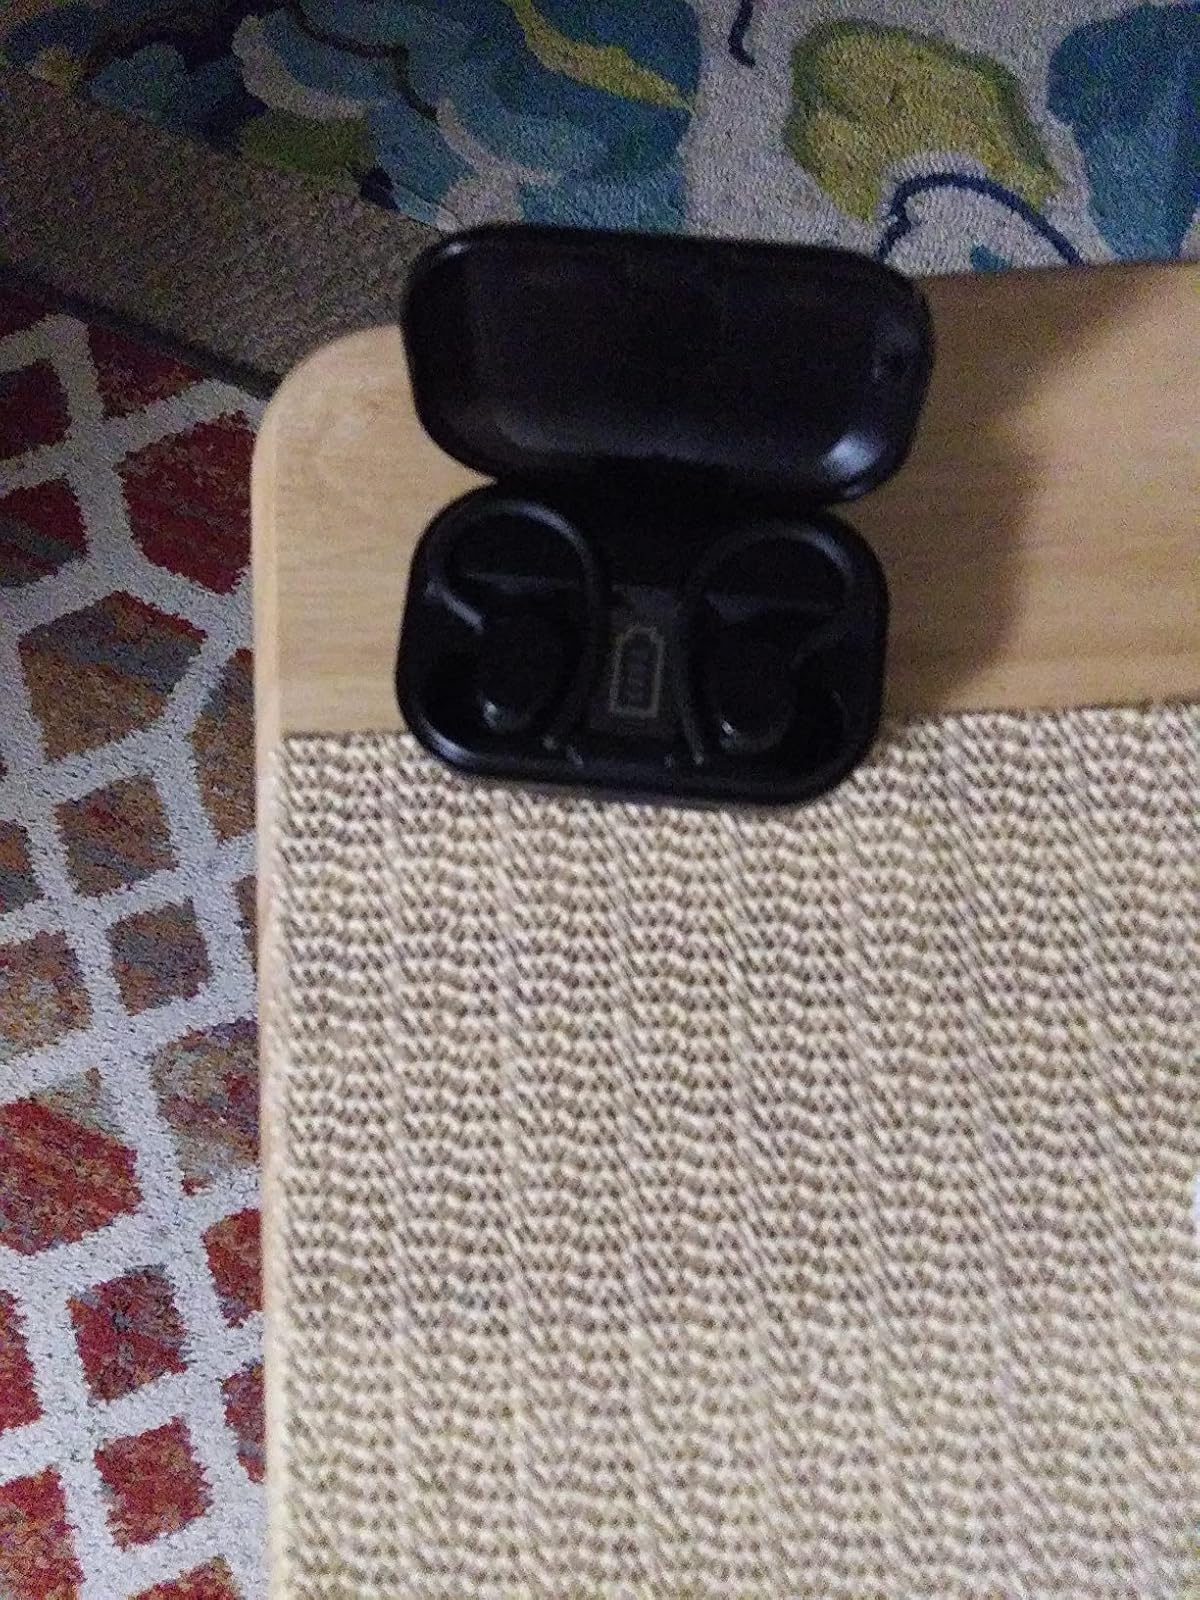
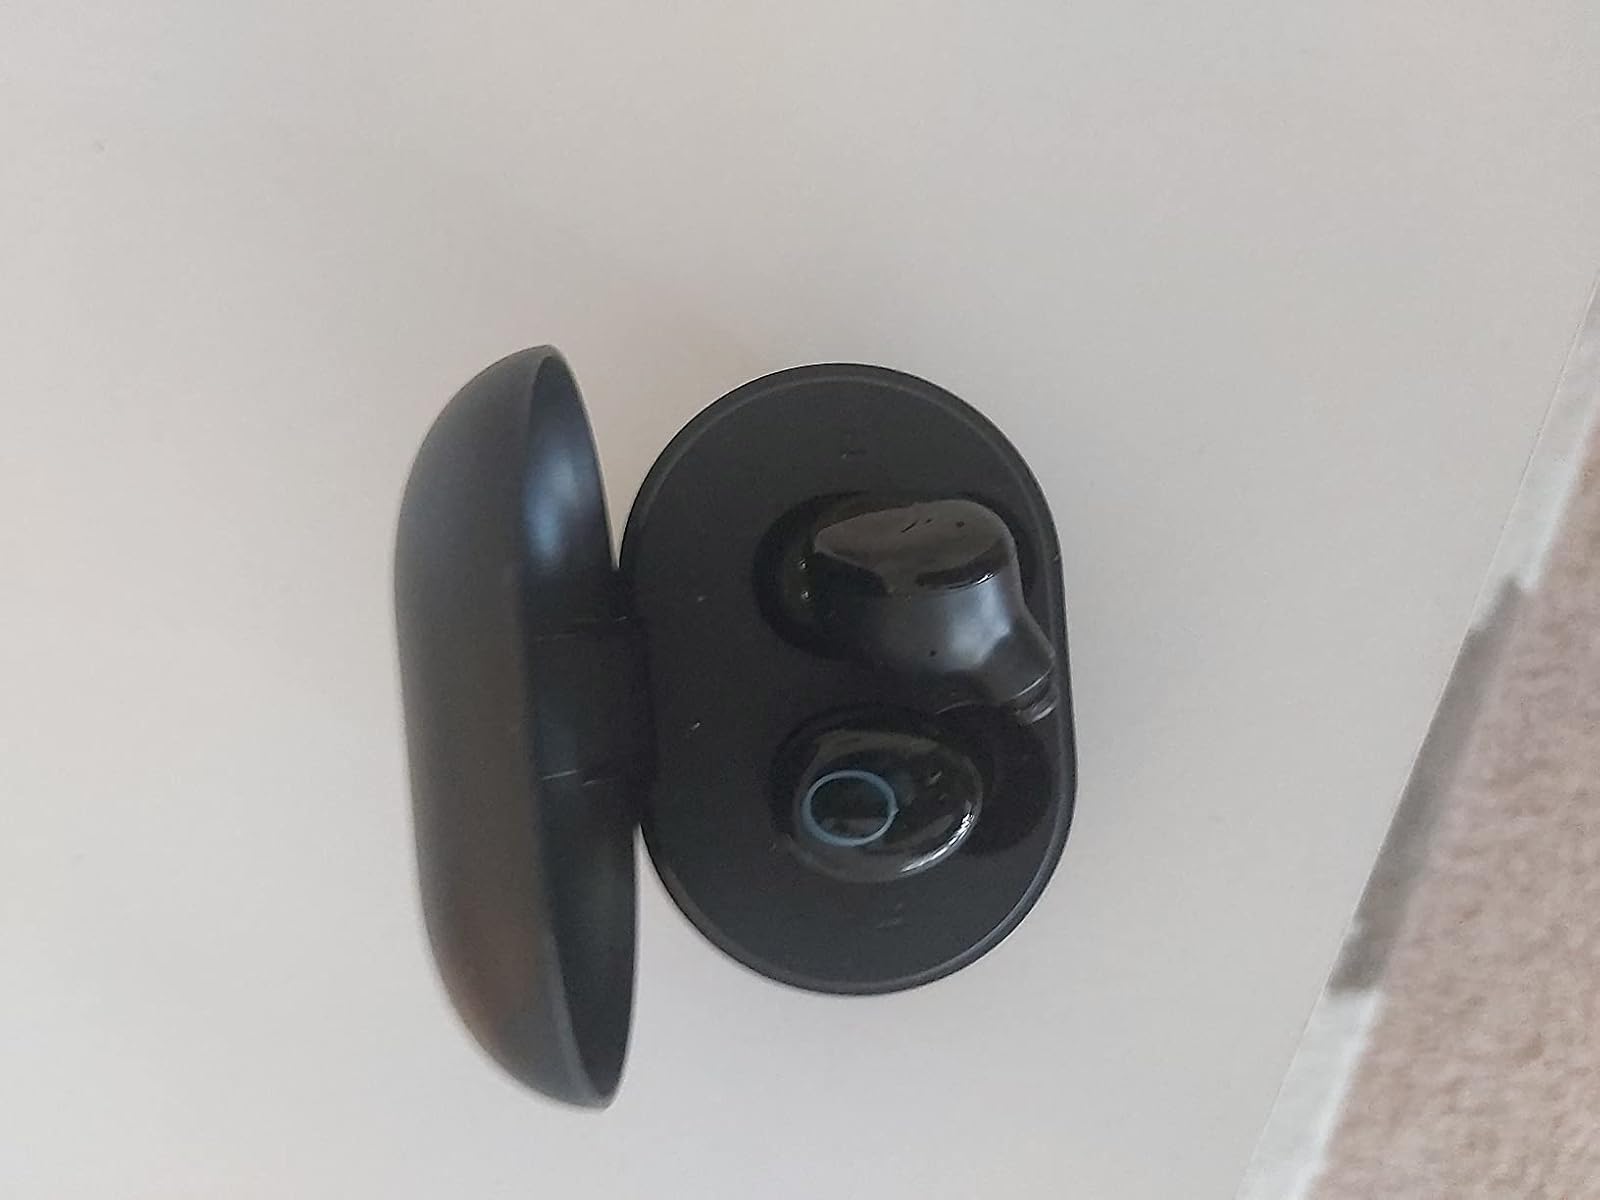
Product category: earbuds
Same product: no